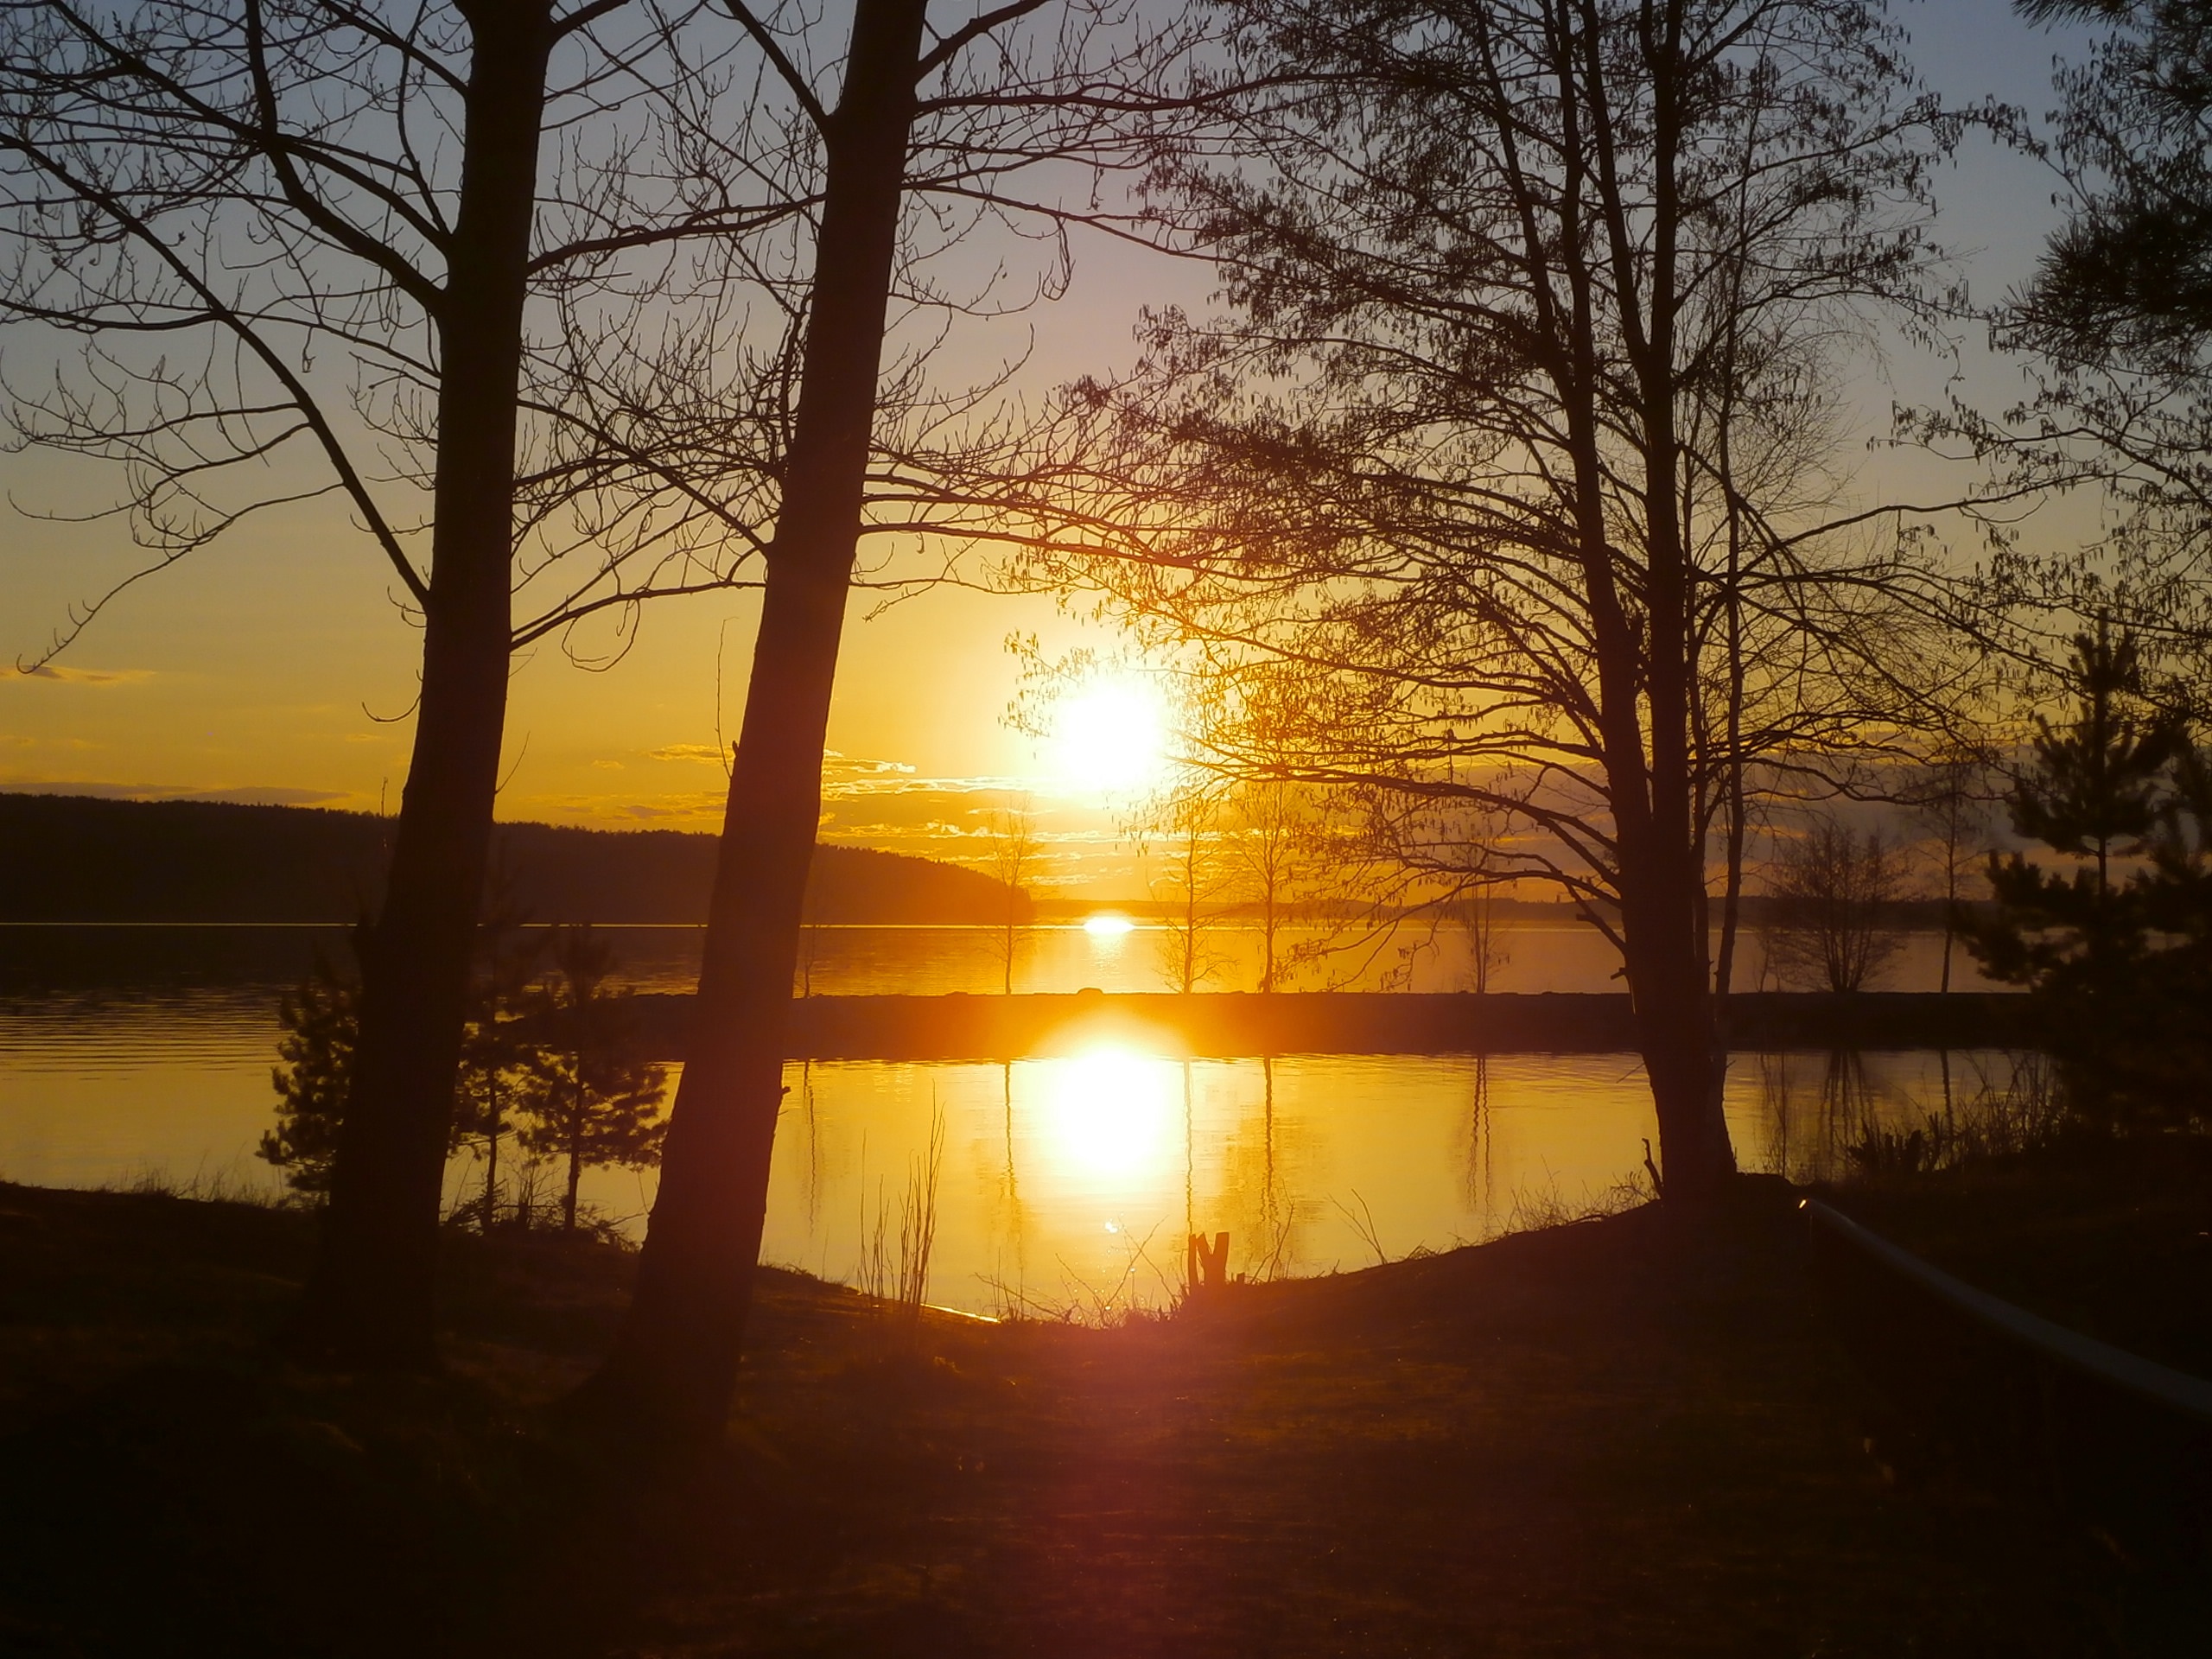
landscape, tree, nature, outdoor, sun, sunrise, sunset, sunlight, morning, lake, dawn, dusk, evening, reflection, autumn, calm, trees, sunrise landscape, sunset beach, sunset background, atmospheric phenomenon, woody plant